2017 Asian Winter Games

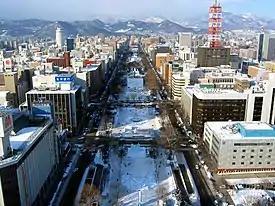
Sapporo's Odori Park hosted the torch lighting ceremony

The torch was lit on February 5 at the Sapporo Snow Festival being held at the Odori Park located in central Sapporo. The ceremony involved a lighting ritual presentation made by the Ainu people, indigenous from Hokkaido island . The relay in itself only lasted one day (on February 6), with the closing of the day seeing the Kamuinomi, which was one of main rituals of the Ainu people. The ritual involved praying for the success of all the athletes taking part in the games. From February 7 to the 17th, the flame be split and then displayed at the City Halls of both Sapporo and Obihiro, as well as the 10 ward offices of Sapporo. The main cauldron was in on front of the Sapporo City Hall and also used for the 1972 Winter Olympics torch relay local celebrations, until one hour before the Closing Ceremony, on February 26, when the games main cauldron was relighted.